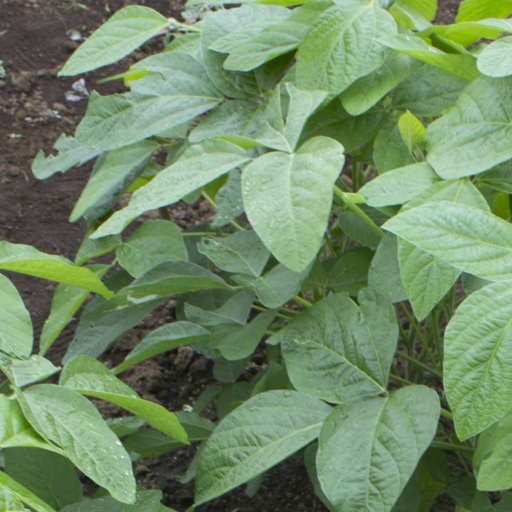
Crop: soybean